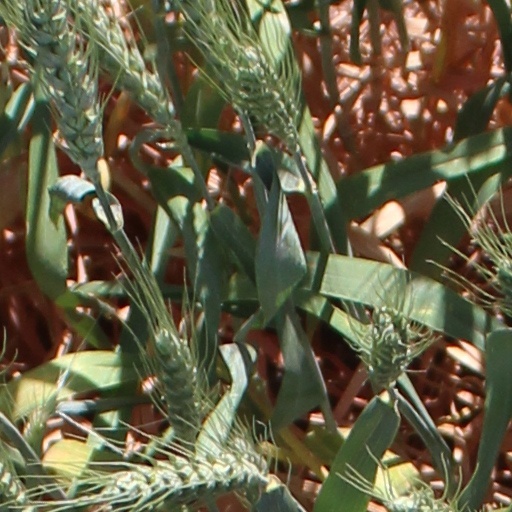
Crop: wheat